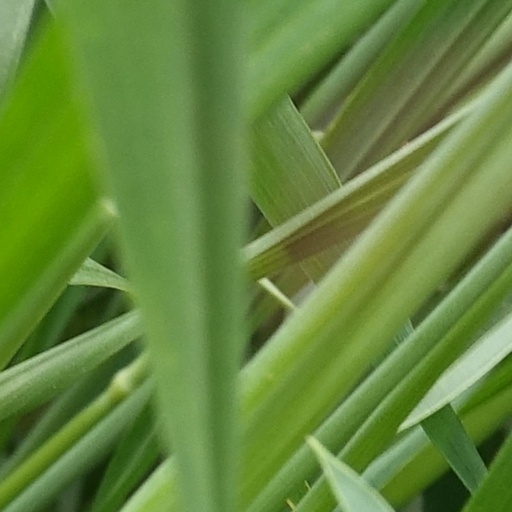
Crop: wheat